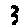
Label: 3